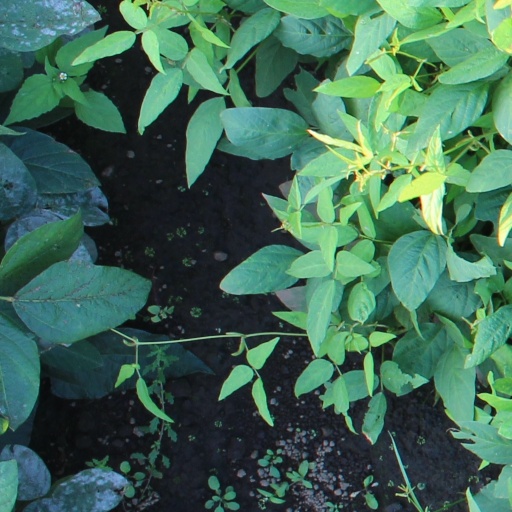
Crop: soybean